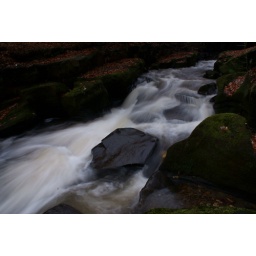
Slow shuter spead used to capture the power of fast flower river in flood